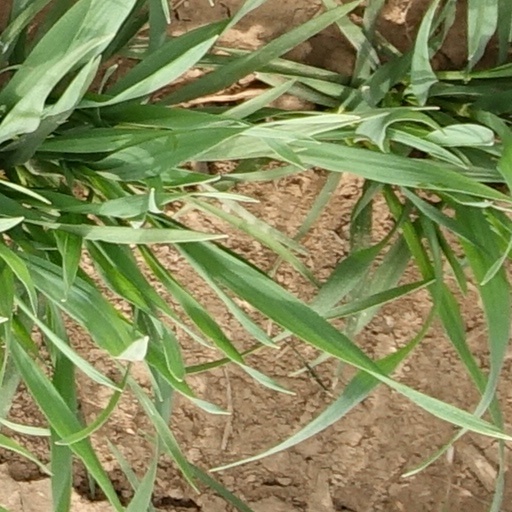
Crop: wheat